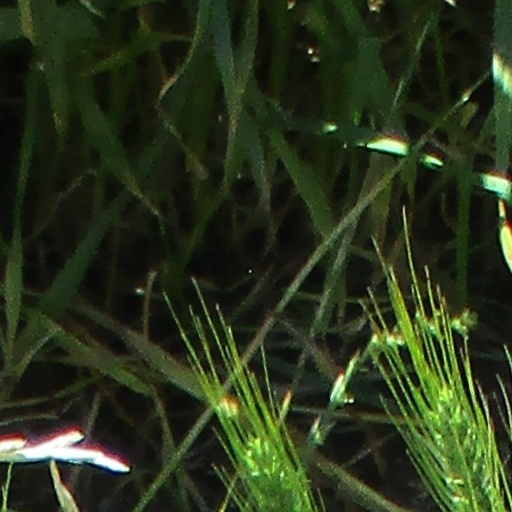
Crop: wheat